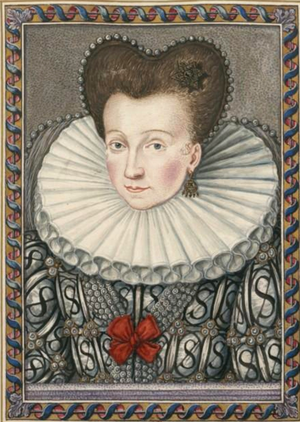
La chartreuse d'Aubevoye est une chartreuse fondée en 1563 à Aubevoye sous l'impulsion du cardinal Charles Iᵉʳ de Bourbon, à l'emplacement actuel du quartier de la commune auquel elle a laissé son nom, non loin de Gaillon, d'où son autre nom de chartreuse de Bourbon-lèz-Gaillon.
Sous l’Ancien Régime, les Condé était une maison de princes du sang dans laquelle les chefs de maison portaient le titre de « prince de Condé ». Leurs épouses sont donc princesses par mariage.